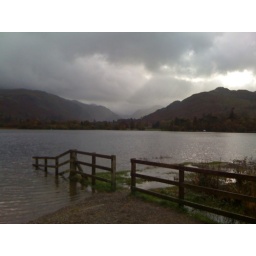
The fence keeps going under water y'know...